SARD

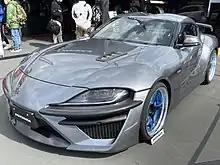
SARD Supra 90 Complete at Suzuka Fan Thanksgiving Day 2022

Sigma Advanced Racing Development (SARD) develops and manufactures tuning parts mainly for Toyota cars, namely turbochargers, redesigned fuel systems and cooling systems, suspension parts and aerodynamic kits. The company is not restricted to Toyotas as they are well known within the aftermarket tuning market for their fueling components used by numerous tuning companies.